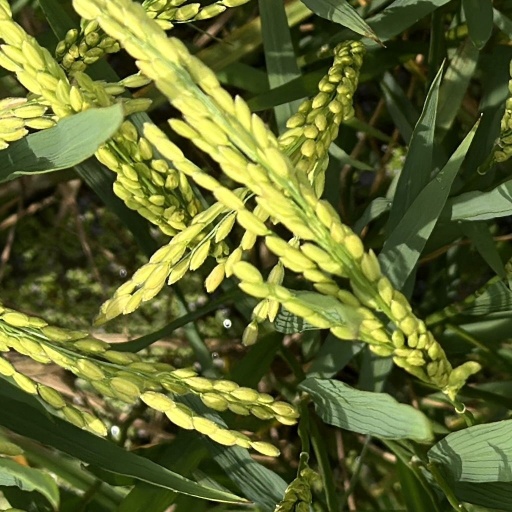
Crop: rice